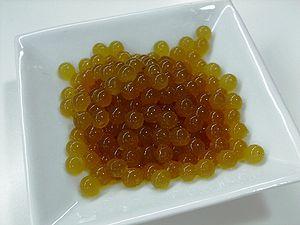
La sphérification est une technique de gastronomie moléculaire qui consiste à mettre une préparation liquide sous forme de sphères. Ces dernières, au cœur liquide et à la paroi gélifiée, sont obtenues grâce à l'alginate de sodium.